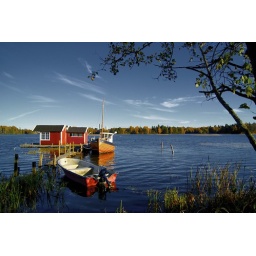
red shacks in the river